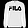
Label: Pullover